Malin Diaz

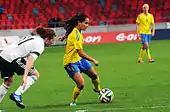
With Sweden in May 2014

As a Swedish under-19 international, Diaz featured at the 2012 U-19 European Championship. She scored the victorious Swedish team's extra time goal in the 1–0 final win over Spain. Reporters covering the tournament for UEFA praised Diaz's technique and passing, naming her among ten "emerging talents".